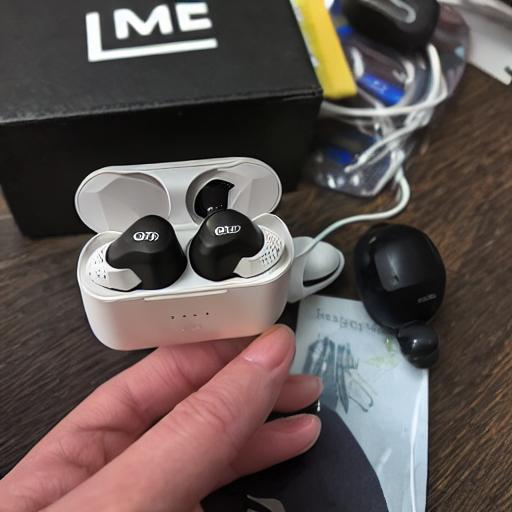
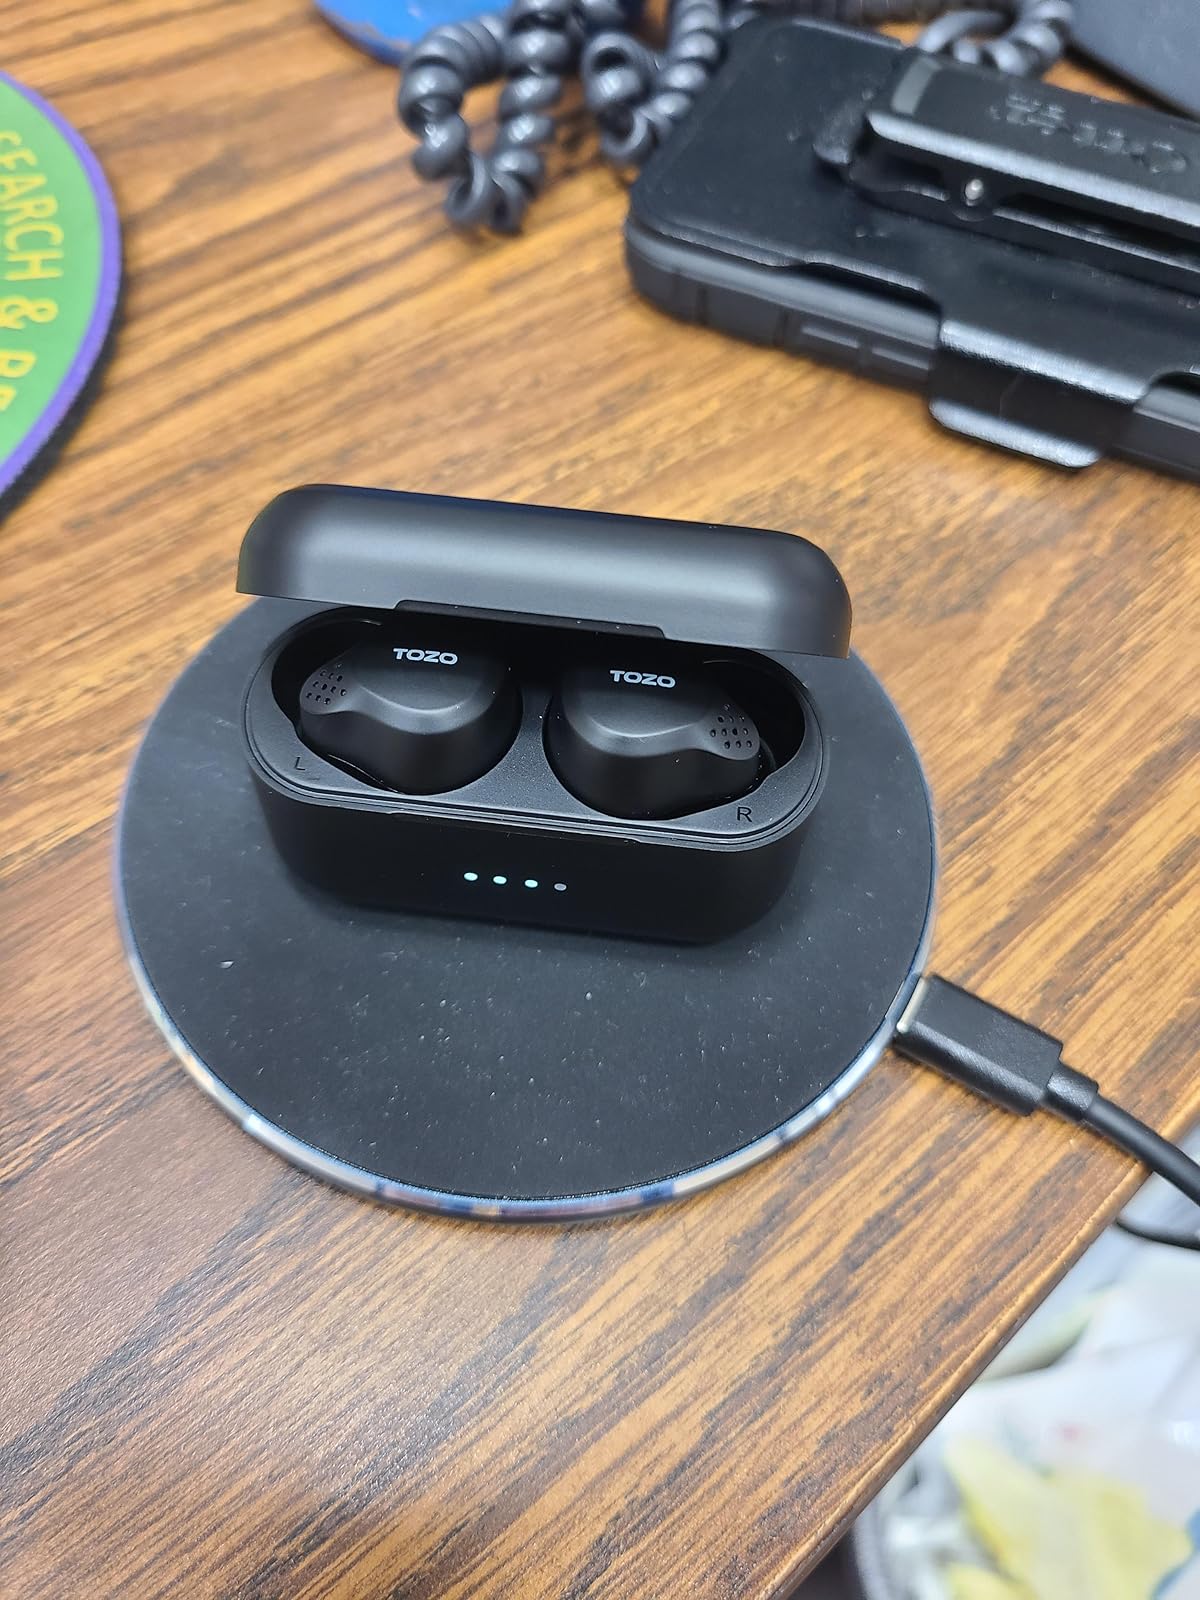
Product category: earbuds
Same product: no